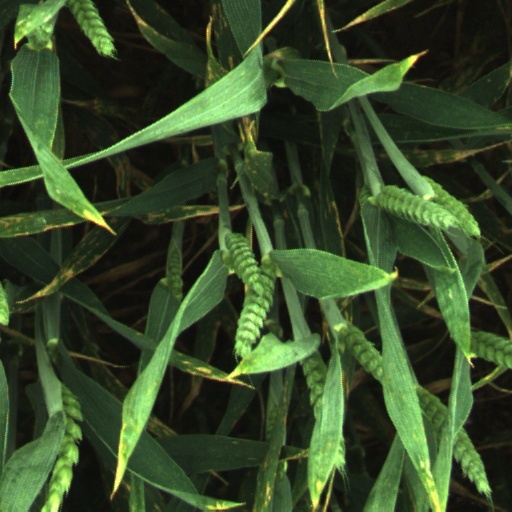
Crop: wheat